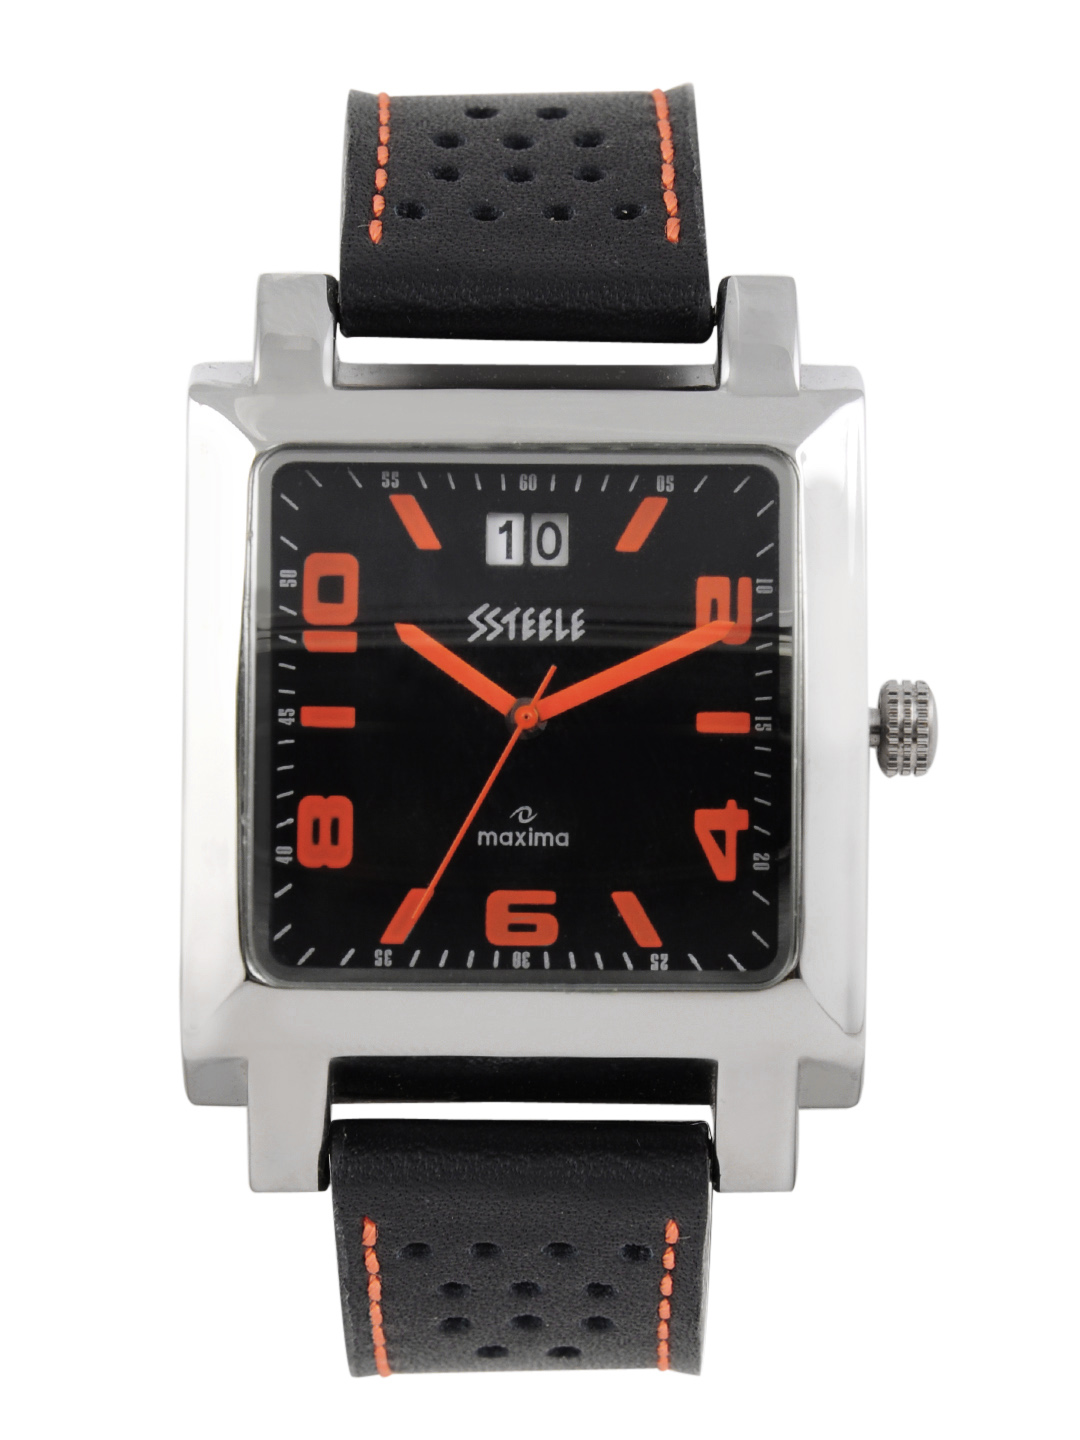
Maxima Men Black Dial Watch
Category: Accessories / Watches / Watches
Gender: Men
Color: Black
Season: Winter 2016
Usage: Casual